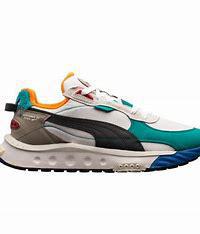
Brand: Puma
Model: Wild Rider